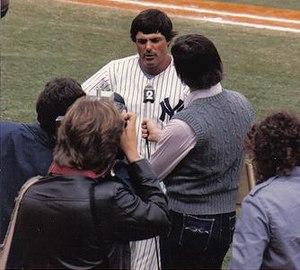
Louis Victor Piniella, né le 28 août 1943 à Tampa aux États-Unis, est un ancien joueur et manager de baseball ayant passé au total 40 années dans les Ligues majeures.
La Ligue américaine est l'une des deux ligues de la Ligue majeure de baseball aux États-Unis et au Canada. La ligue est créée en 1893 sous le nom de Western League et regroupe des franchises autour de la région des Grands Lacs. En 1900, elle prend son nom actuel et se proclame comme ligue majeure en 1901. Depuis 1903, le champion de la Ligue rencontre le champion de la Ligue nationale lors des Séries mondiales après la saison régulière. Après la saison 2018, les équipes de la Ligue américaine ont gagné 66 des 114 Séries mondiales.